Sinky Bay, Bermuda

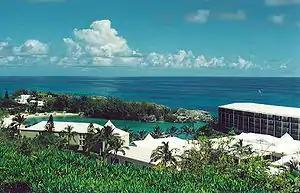
Sinky Bay, Bermuda

Sinky Bay is a beach in Bermuda. Though this is the name of the beach, the area between Sinky Bay and Cross Bay, and including the lands owned by the hotel are known as Sinky Bay.